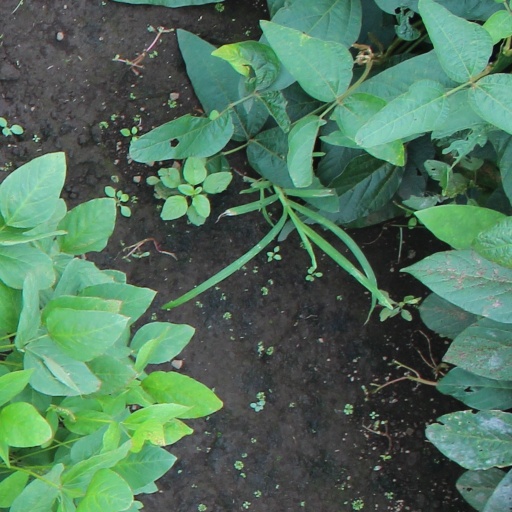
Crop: soybean